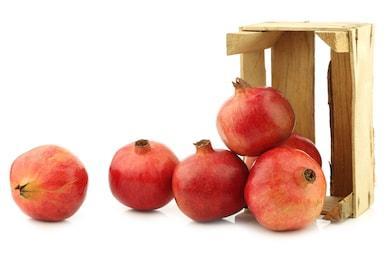
Label: pomegranate